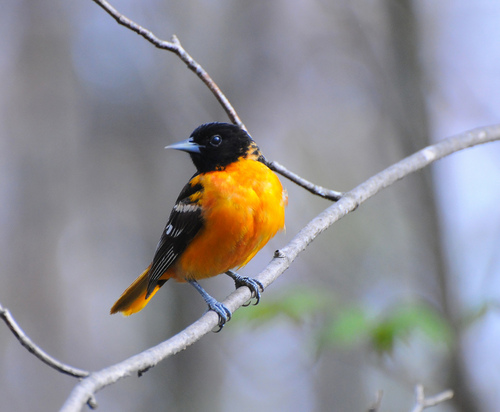
a bird with a poitned triangular bill, black head, and a stark orange breast, belly, and flank.
this bird is orange with black and white on its back and a pointy beak.
this small bird has an orange body and a black head.
this is a small yellow bird with a black wing and a black head.
a small colorful bird with a yellowish orange body and tail, and black wings and heada small bird with a black bill, black colored head, and a bright orange- yellow belly.
a beautiful golden color breast and tail with black eyes and head and a gray bill and feet.
a small bird with an orange body, and a black head with a silver beak.
a small orange bird with black wings, orange tail, black head, blue bill and feet.
a bird with white wingbars, a golden yellow belly and breast, and a black superciliary.
Species: Baltimore Oriole